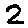
Label: 2